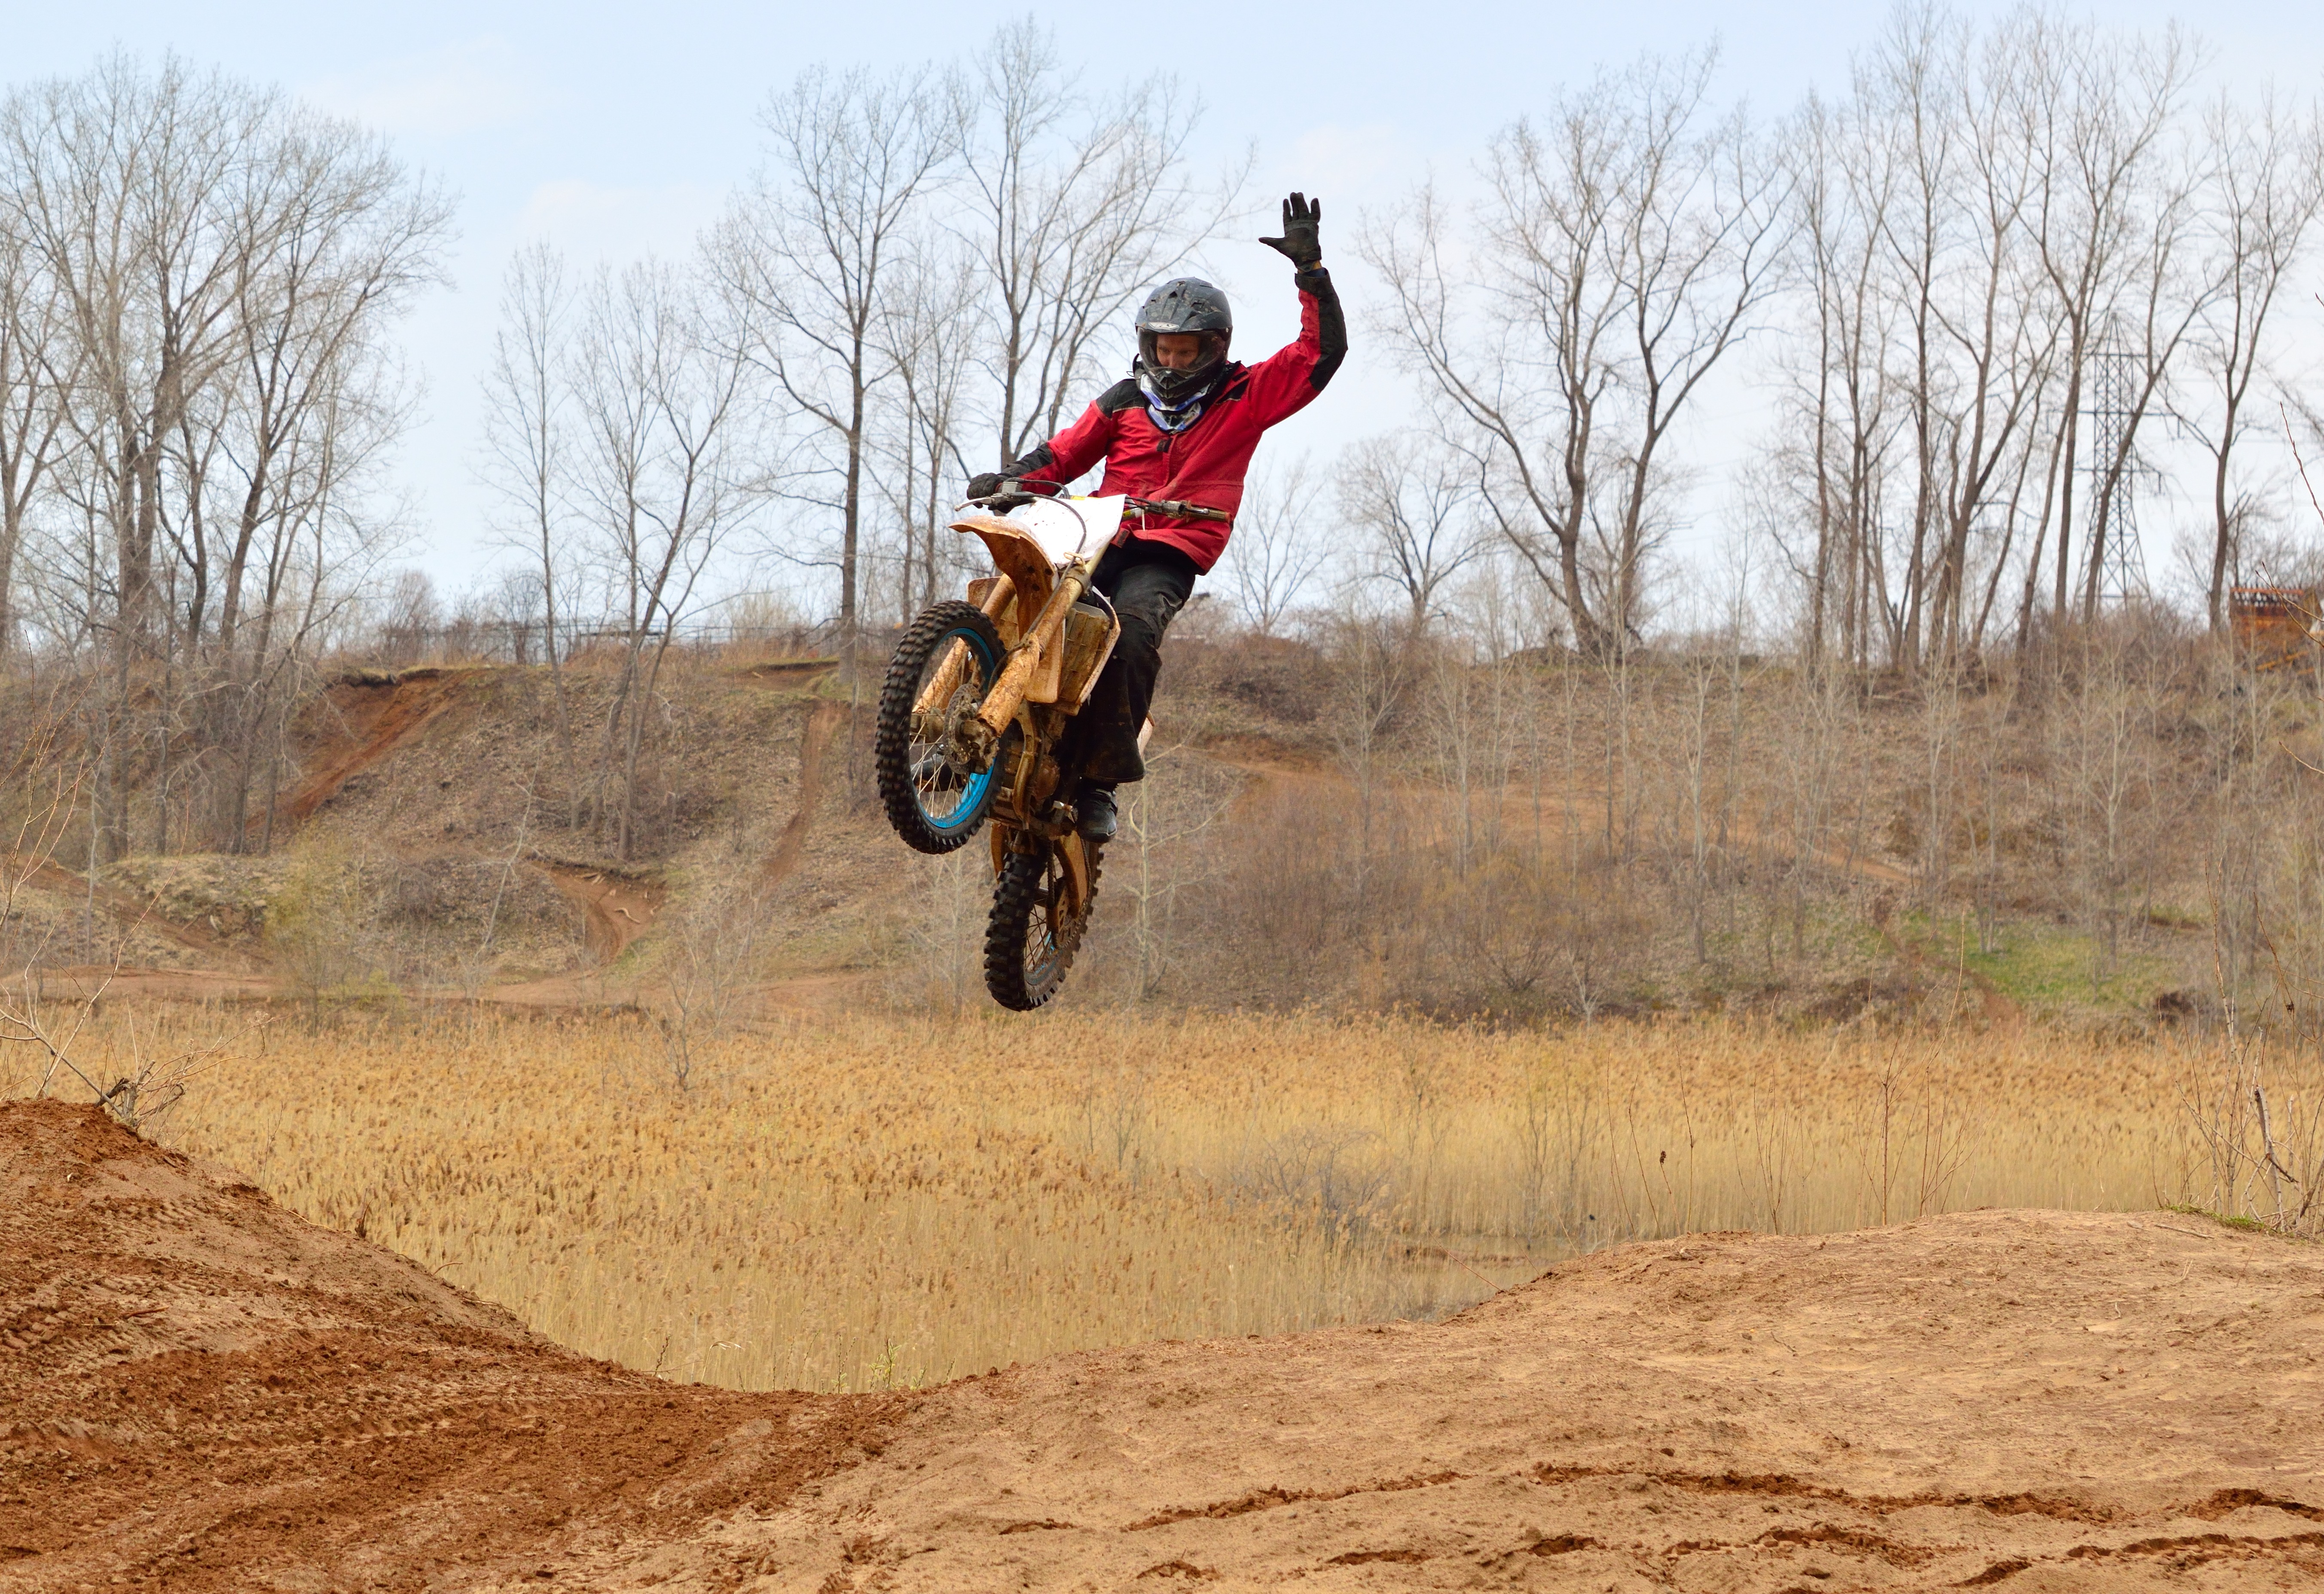
jump, vehicle, motorcycle, mud, motocross, action, soil, extreme sport, sports, racing, motorsport, dangerous, dirt bike, motorcycle racing, cycle sport, off roading, endurocross